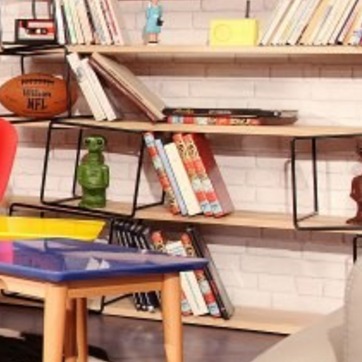
Material: paper